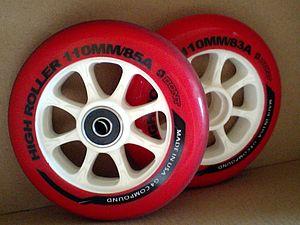
L'échelle de dureté Shore mesure la dureté des élastomères, de certaines matières plastiques, des cuirs et des bois.